Harvey Wippleman

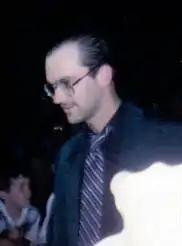
Wippleman as a manager in 1994

Bruno Lauer (born October 27, 1965) is an American professional wrestling manager, referee, and occasional wrestler, better known by his ring names, Harvey Wippleman and Downtown Bruno.